Lesbians in Francoist Spain

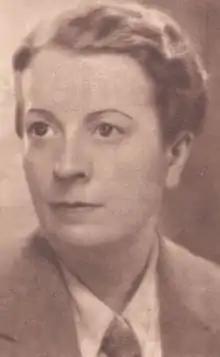
Eleana Fortún in "Crónica Magazine", Madrid, June 1936.

Anyone who did not fit into traditional gender norms and who expressed any deviance from Roman Catholic sexual norms was viewed as a sexual pervert. While some women quietly questioned their biologically determined place in society, male intellectuals provided rationals to support Francoist policies that used medical and biological sciences, along with anatomy and physiological studies. These works often drew on phrenological works by doctors such as Franz Joseph Gall that were later translated into Spanish. Carmen de Burgos Seguí published one such translation in "La inferioridad mental de la mujer" which said, "Many female characteristics are very similar to those of beasts; mainly the lack of a main of their own. Since the beginning of times they have functions like that, hence the human race would be stagnated in its original state if there were only women."